Saginaw Grant

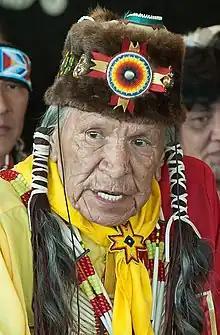
Grant in 2015

Saginaw Morgan Grant (July 20, 1936 – July 27, 2021) was a Native American character actor. He appeared in "The Lone Ranger", "The World's Fastest Indian", "Community", and "Breaking Bad" and was a musician, pow wow dancer, motivational speaker and the Hereditary Chief of the Sac and Fox Nation.